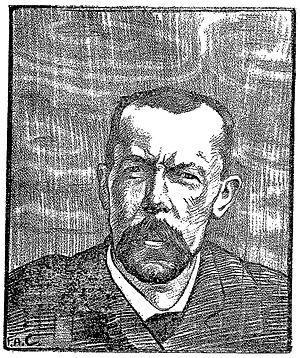
Frédéric-Auguste Cazals est un artiste peintre, dessinateur, écrivain, poète et illustrateur français.